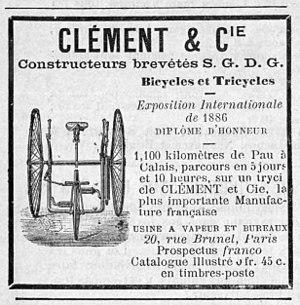
Publicité pour les cycles Clément (1886).
Cycles Clément était un fabricant de bicyclettes français créé par Adolphe Clément-Bayard. Les ateliers étaient situés au n°20 rue Brunel à Paris.